Cortana (virtual assistant)

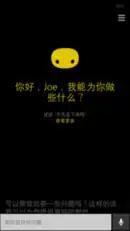
The Chinese version of Cortana, Xiao Na

The British version of Cortana spoke with a British accent and used British idioms, while the Chinese version, known as Xiao Na, spoke Mandarin Chinese and had an icon featuring a face and two eyes, which was not used in other regions.